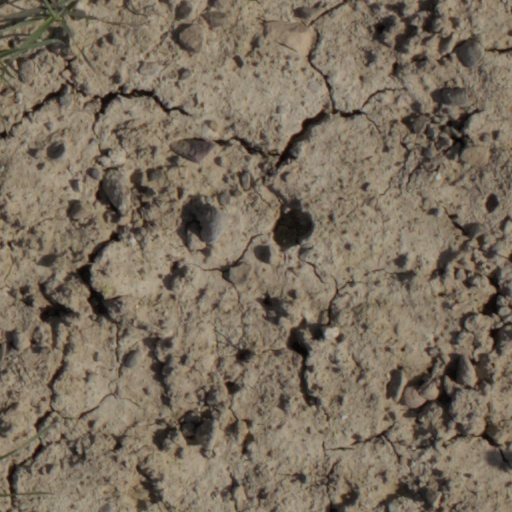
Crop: wheat